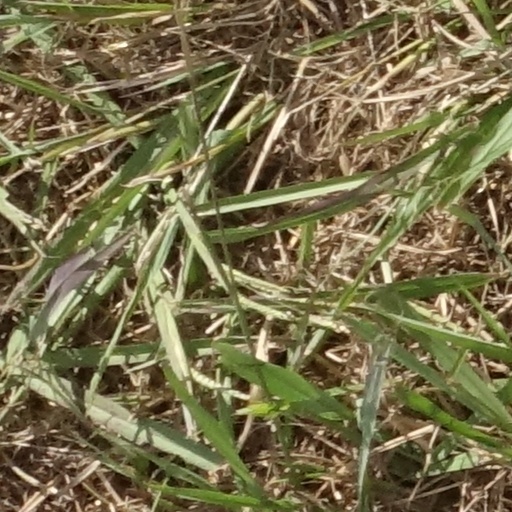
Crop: sorghum